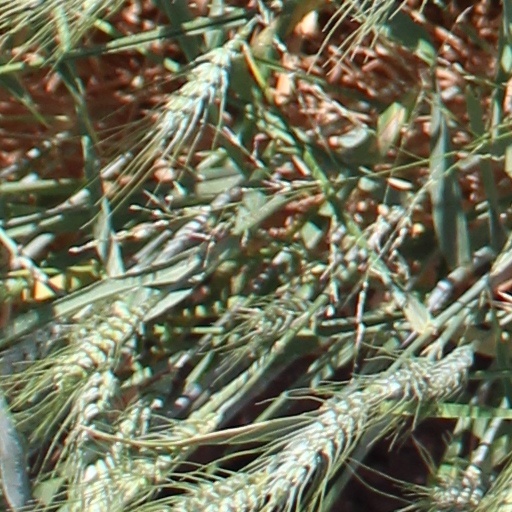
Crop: wheat